Germanenorden

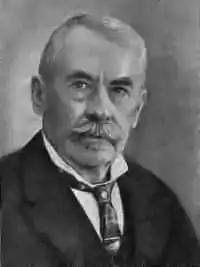
Theodor Fritsch around 1920

The Germanenorden was founded in Berlin in 1912 by Theodor Fritsch and several prominent German occultists including Philipp Stauff, who held office in the Guido von List Society and High Armanen Order as well as Hermann Pohl, who became the Germanenorden's first leader. The order was a clandestine movement that wished to create a small but devoted group and was a sister movement to the more open and mainstream Reichshammerbund.